Ricardo Arjona

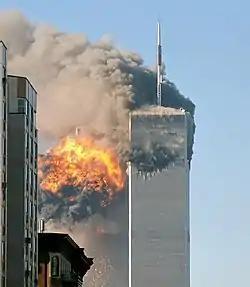
Fans and critics noted connections between the lyrics of "Mesías" and the September 11 attacks on the World Trade Center, resulting in an FBI investigation.

In "Mesias" Arjona talks about a character who appears "in the form of a wealthy, well-armed magnate with [...] some sinister plan for the world." Some critics argued that it was a "metaphorical attack" on capitalism and imperialism, named as "classic Arjona targets." The song became a subject of some controversy when fans and critics noted connections between its theme and the attacks of September 2001, months after the song's release, which resulted in the FBI investigating Arjona. The singer later commented that "Mesías" had no relationship to the attacks, and that the lyrics were pure coincidence. He further stated the FBI had never spoken directly to him, but instead to somebody on his team.